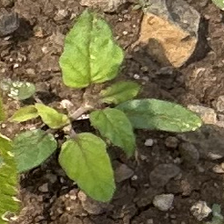
Weed species: Punarnava _(Boerhaavia diffusa)